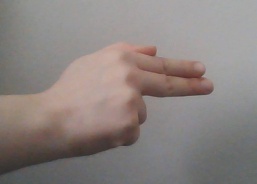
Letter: ghain